International Practical Shooting Confederation

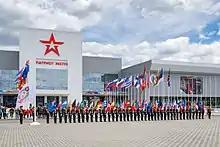
The opening ceremony at the 2017 IPSC Rifle World Shoot in Russia.

A match consists of a mix between short courses (lowest number of targets), medium and long courses (highest number of targets). The approved balance for a match is a ratio of 3 short courses to 2 medium courses and 1 long course (i.e. 6 short, 4 medium and 2 long courses for a level 3 match). Since the number of targets dictates the available points for that stage, and therefore Long courses potentially can have a have great impact on the overall standings. Short courses have fewer points available, and tend not to be as critical for the overall standings. Short courses are often more technical, offer many different stage solutions, or include challenging elements such as "empty chamber" or "empty magazine well" starts, or "non-freestyle shooting" elements such as strong or weak hand only. Medium courses are something in between, while long courses will have the highest round count. Long courses tend to be more freestyle and straightforward as far as different stage solutions. The shooting challenges may still not necessarily be easy, and a match can be lost or won at a long course since there are so many points available.